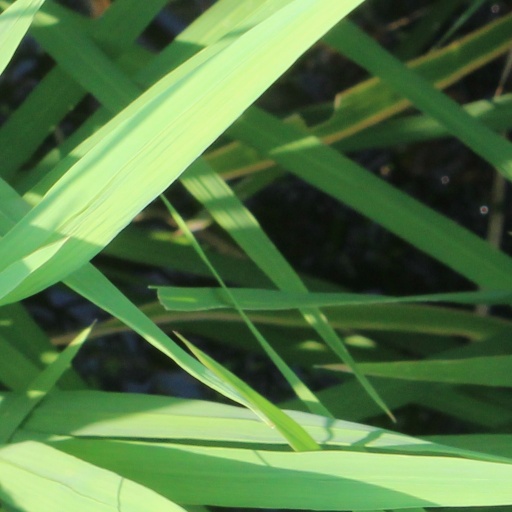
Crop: rice